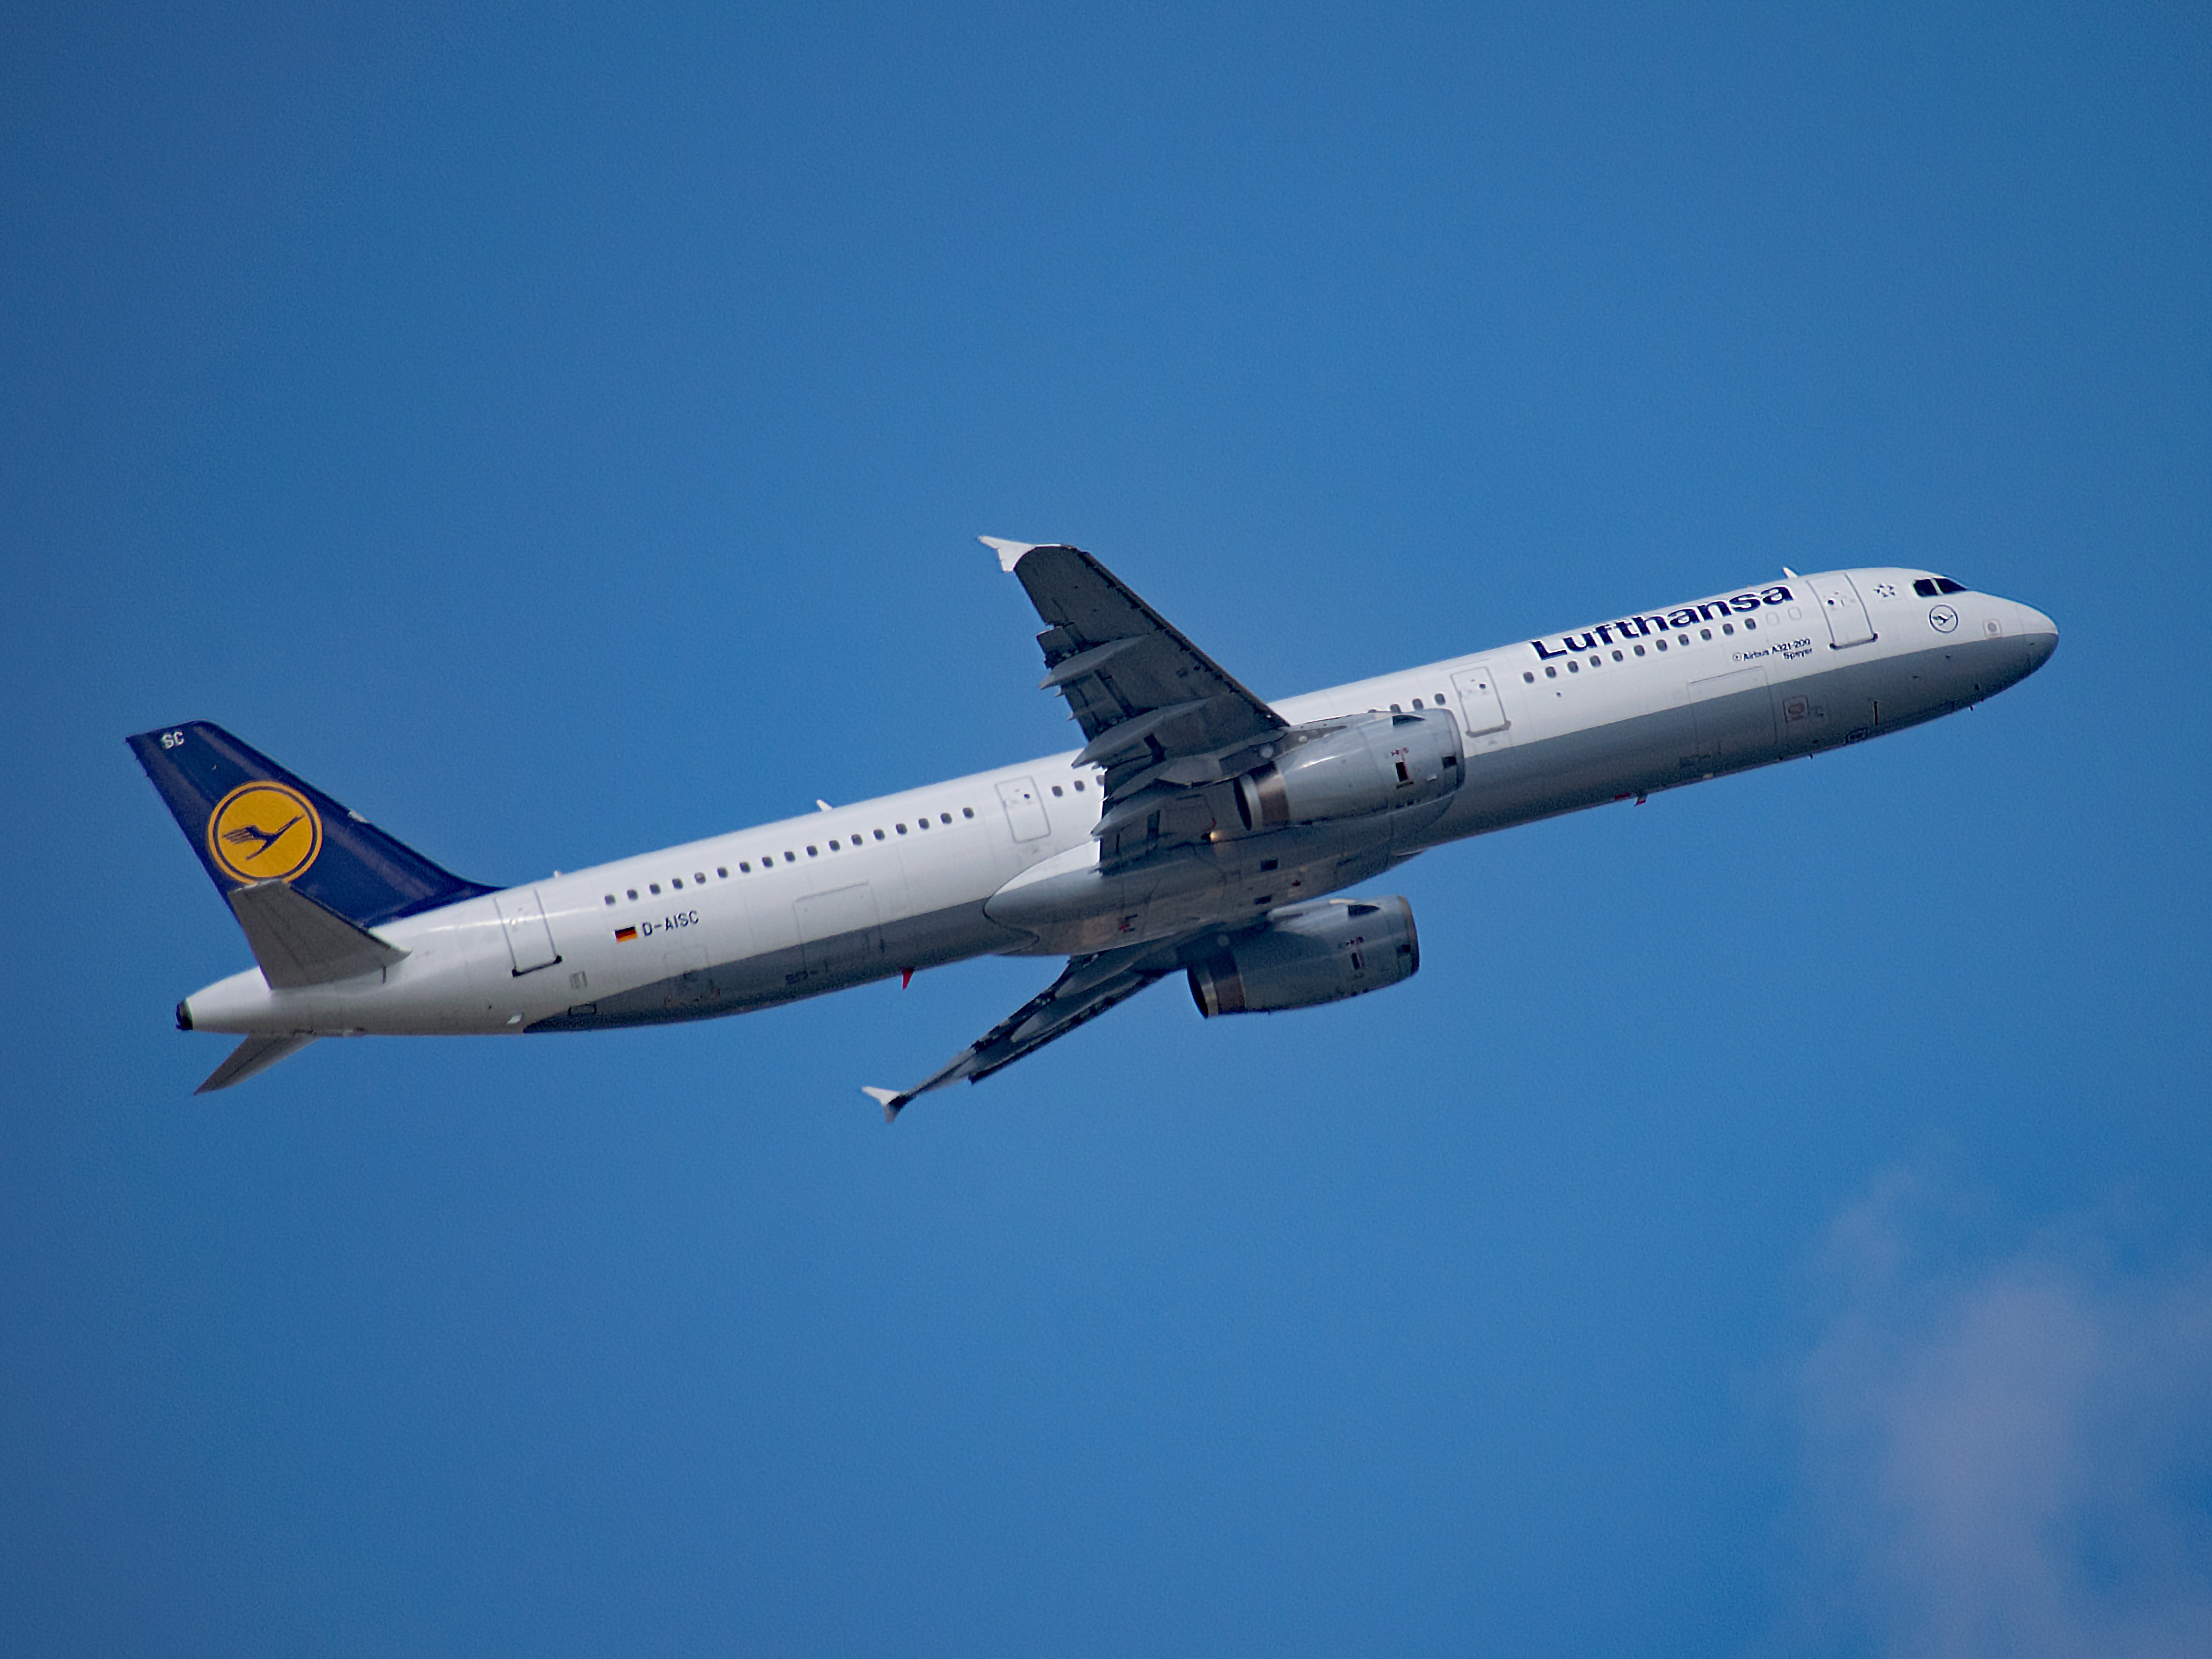
wing, fly, airport, airplane, aircraft, vehicle, airline, aviation, flight, start, airliner, germany, airbus, lufthansa, boeing, takeoff, a321, take off, jet aircraft, airbus a330, boeing 777, boeing 767, air travel, boeing 757, atmosphere of earth, wide body aircraft, narrow body aircraft, aerospace engineering, airbus a320 family, rhine main